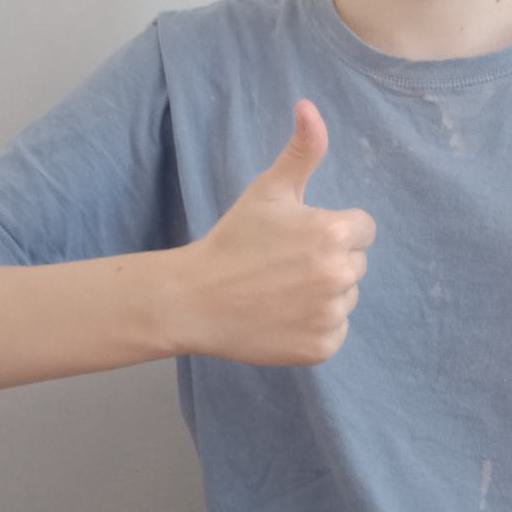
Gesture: like